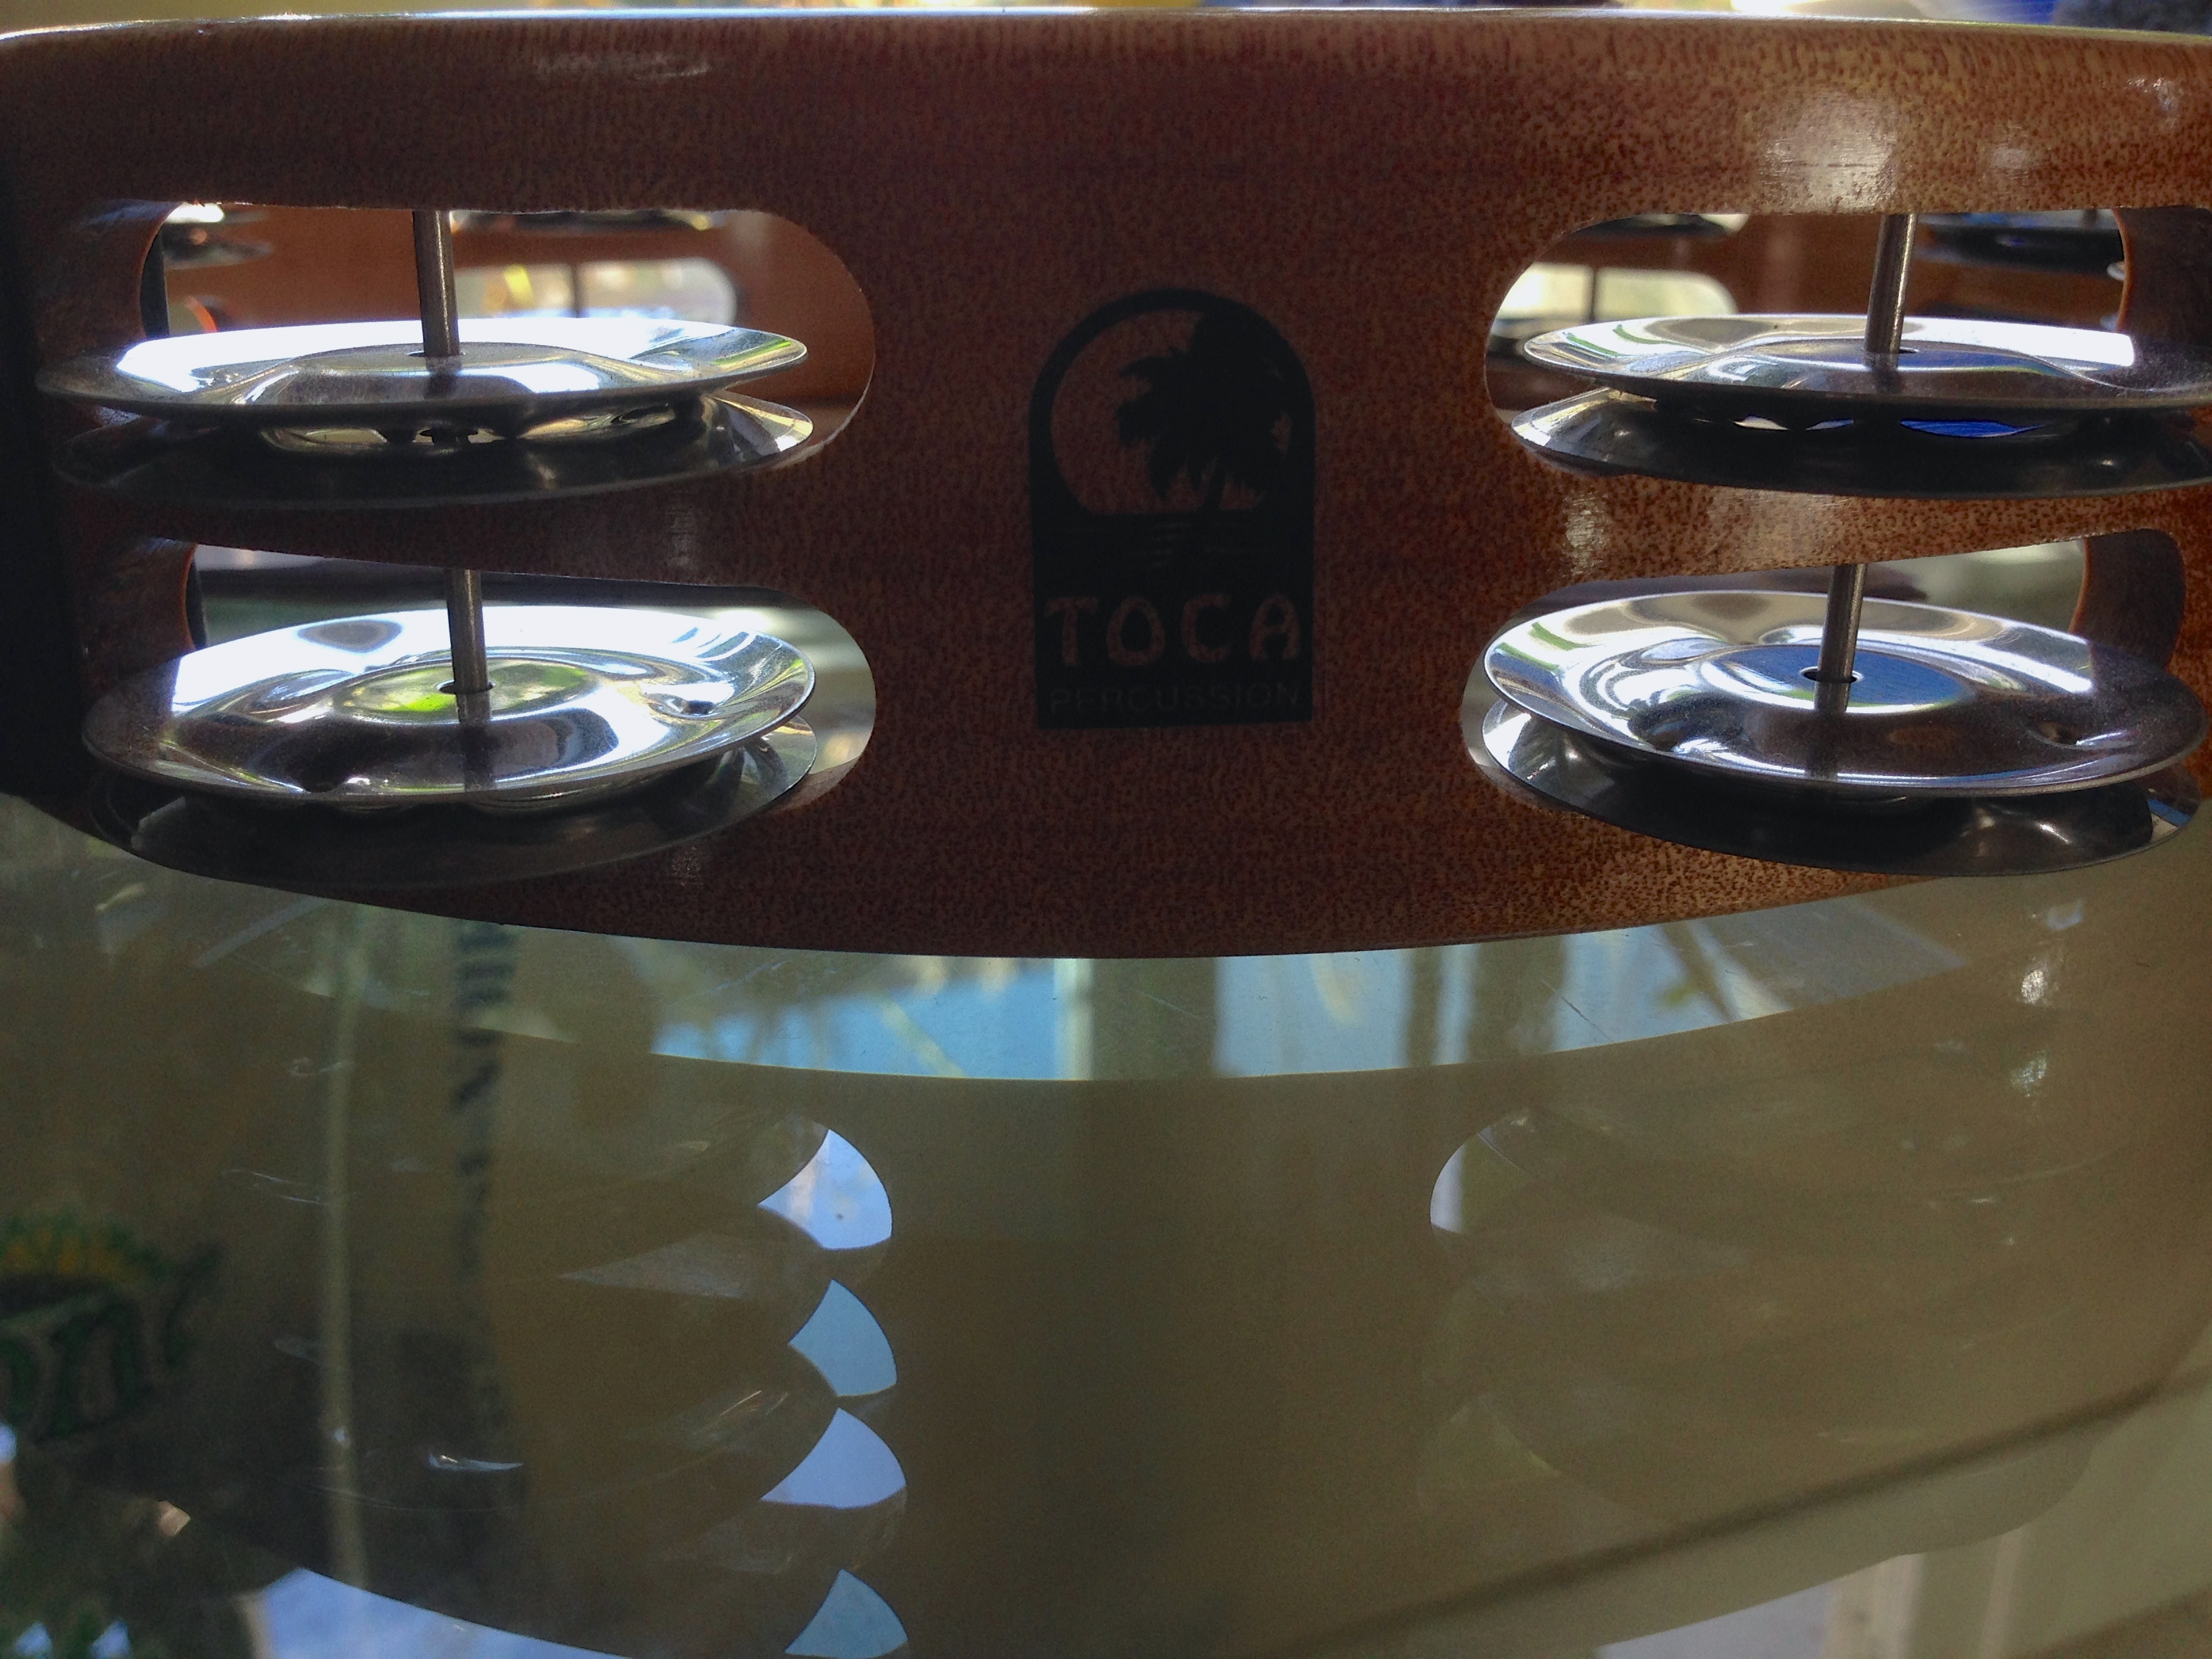
table, glass, drum